Mequinenza

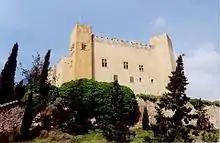
Castle of Mequinenza

In 1810 during the Napoleonic invasion, General Louis-Gabriel Suchet -as Ramon Berenguer IV did in 1149- conquered Mequinenza, Fraga and Lerida. This facilitates the conquest of the whole of the Bajo Cinca and the Segriá regions, and as a result of this figure "Mequinenza" in the Arc de Triomphe of Paris was one of the great victories of Napoleon. In 1812 Mequinenza became part of the French Department of the Bouches of the Ebro. Mequinenza was recovered for the Spaniards by troops of General Copons in 1814 thanks to an audacious stratagem of the adventurer Juan Van Halen. In 1831 the town and the castle already belonged to the Dukes of Medinaceli.